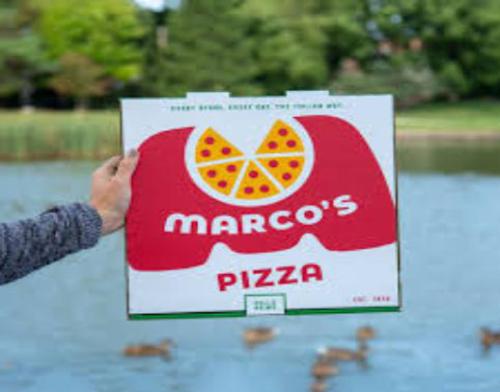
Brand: marco's pizza
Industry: Food